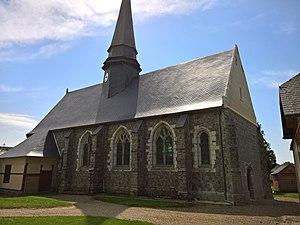
Eglise Saint-Pierre de Loueuse
Loueuse est une commune française située dans le département de l'Oise en région Hauts-de-France.